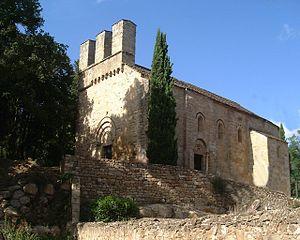
Prieuré Saint-Pierre-de-Rhèdes (Lamalou-les-Bains